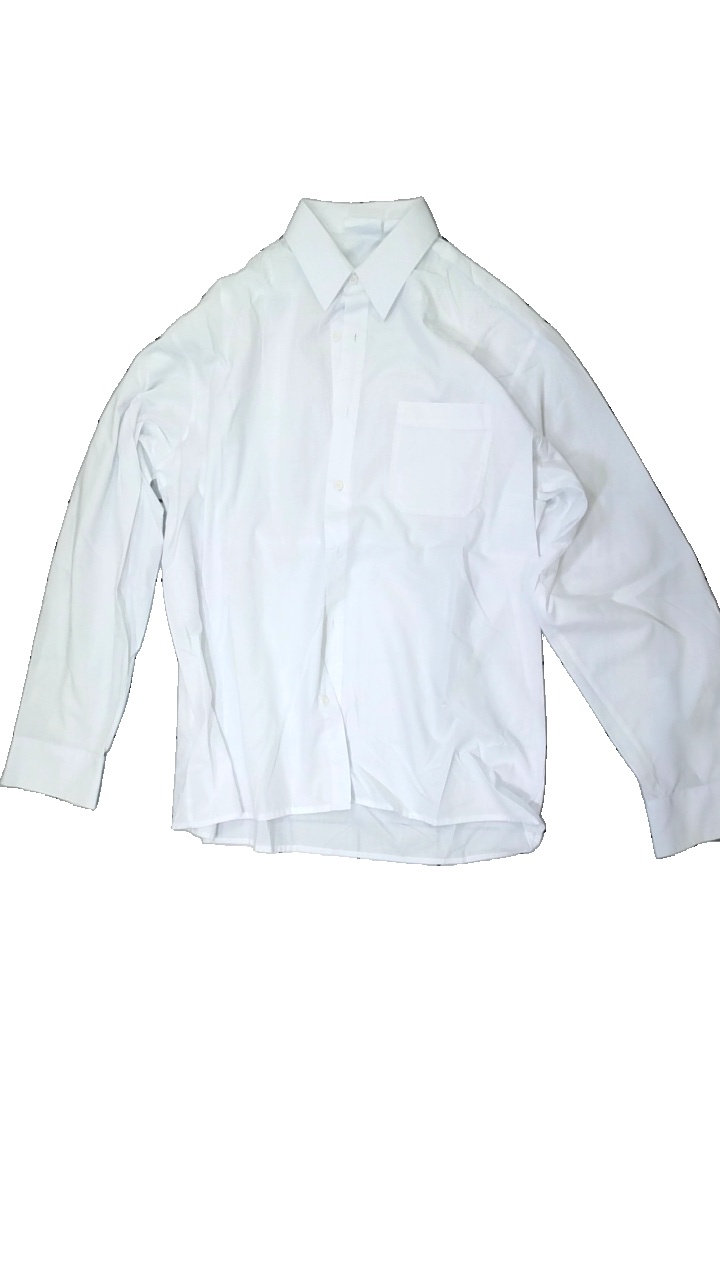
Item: Shirt (Ladies)
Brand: Brint
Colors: White
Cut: Regular
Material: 59% Polyester 41% Cotton
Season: All
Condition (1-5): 2
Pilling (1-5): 5
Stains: Minor
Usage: Export
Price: <50